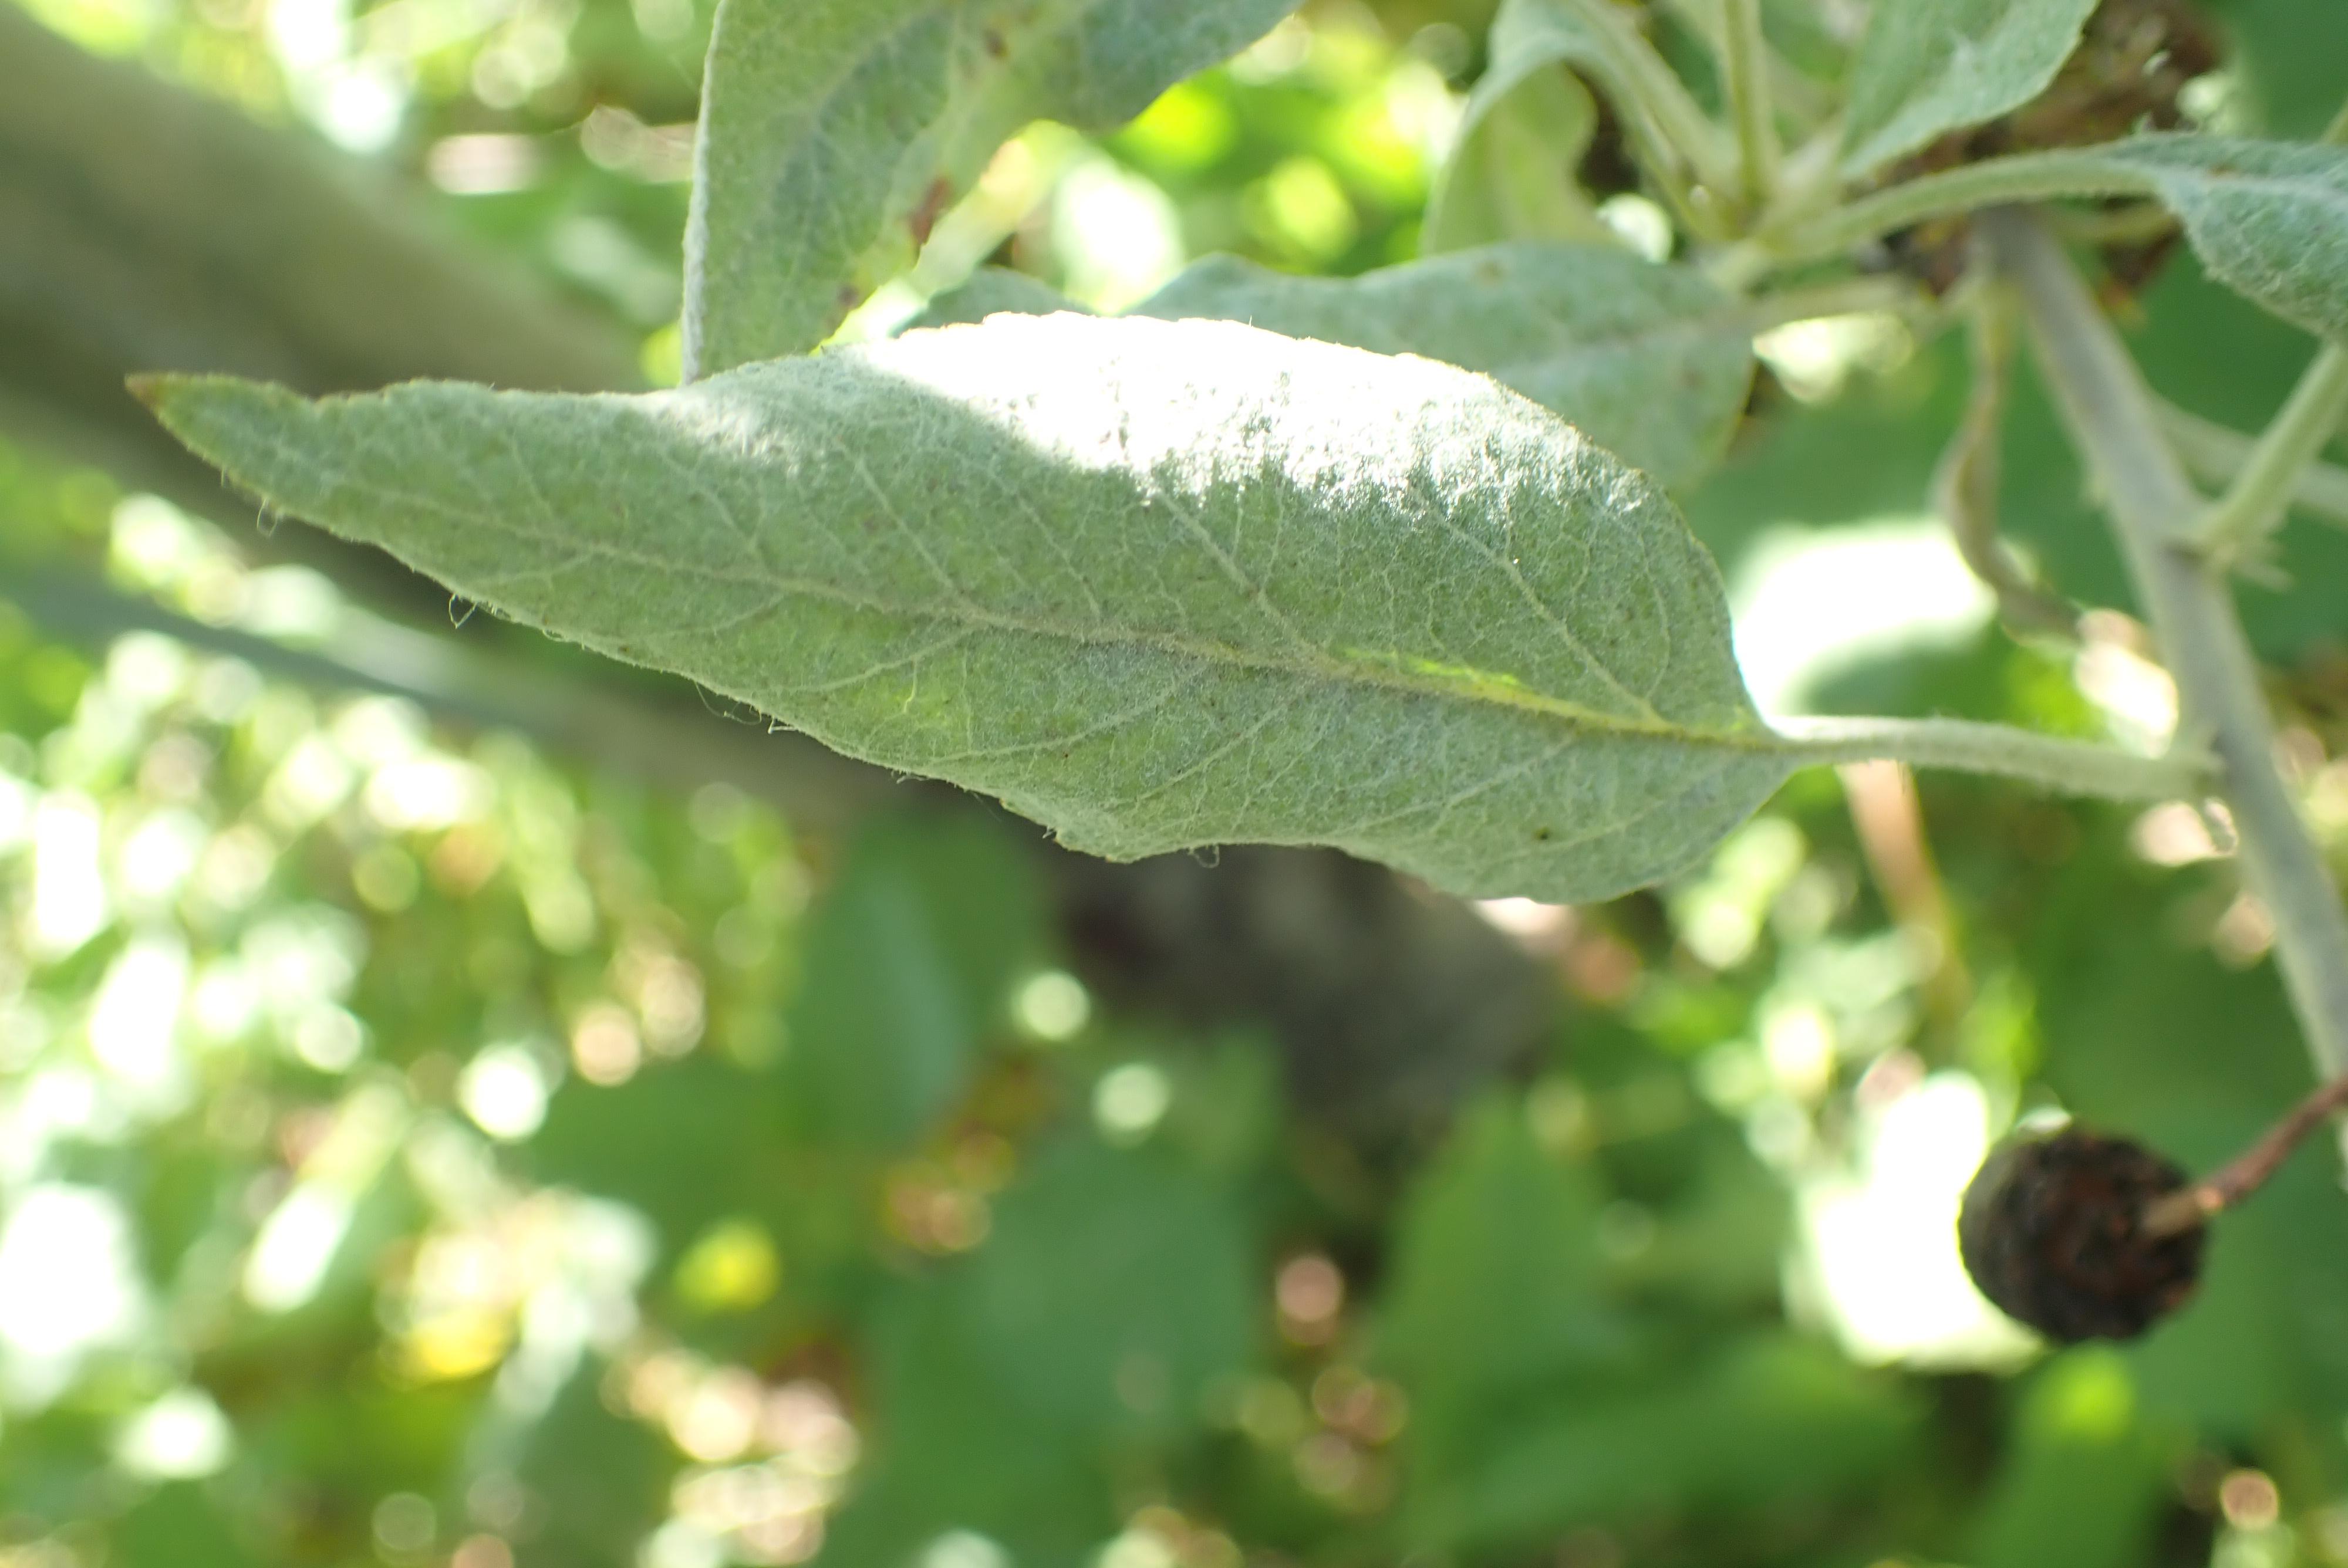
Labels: powdery_mildew